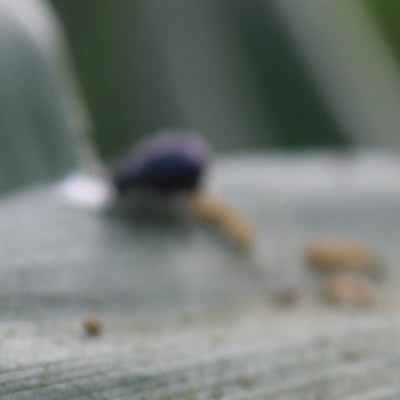
Crop: Maize
Condition: leaf beetle